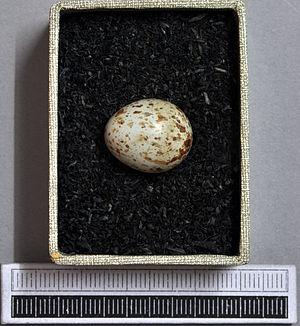
Le Shama dayal est un petit passereau appartenant à la famille des Muscicapidae vivant dans le sous-continent indien et en Asie du Sud-Est, commun en forêt comme en milieu urbain. C'est un oiseau particulièrement connu pour son chant, et autrefois très populaire comme animal de compagnie. Le Shama dayal est l'oiseau national du Bangladesh.